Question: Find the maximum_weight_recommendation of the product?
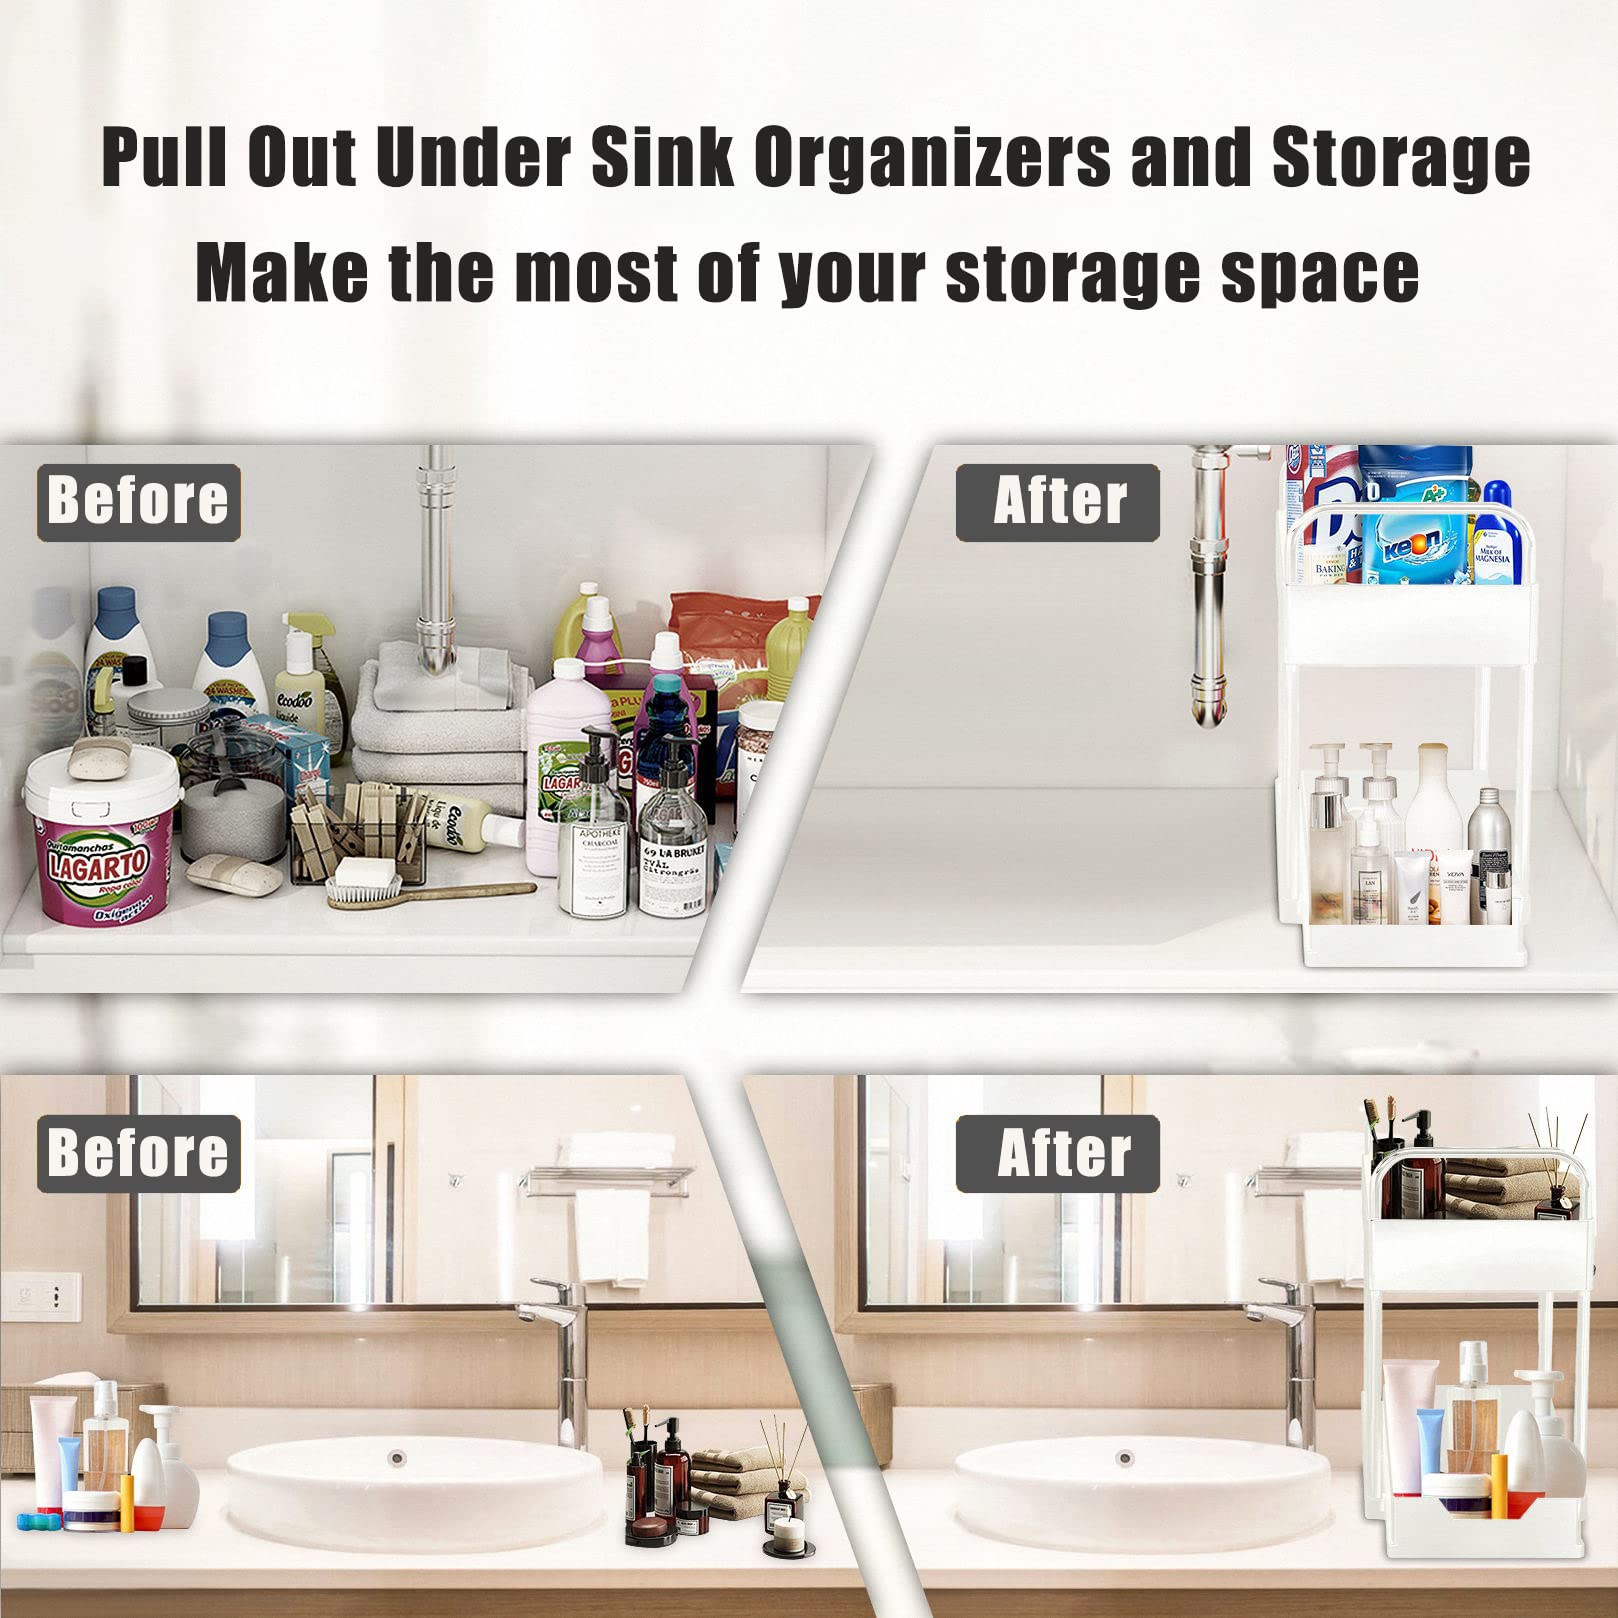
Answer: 100.0 gram